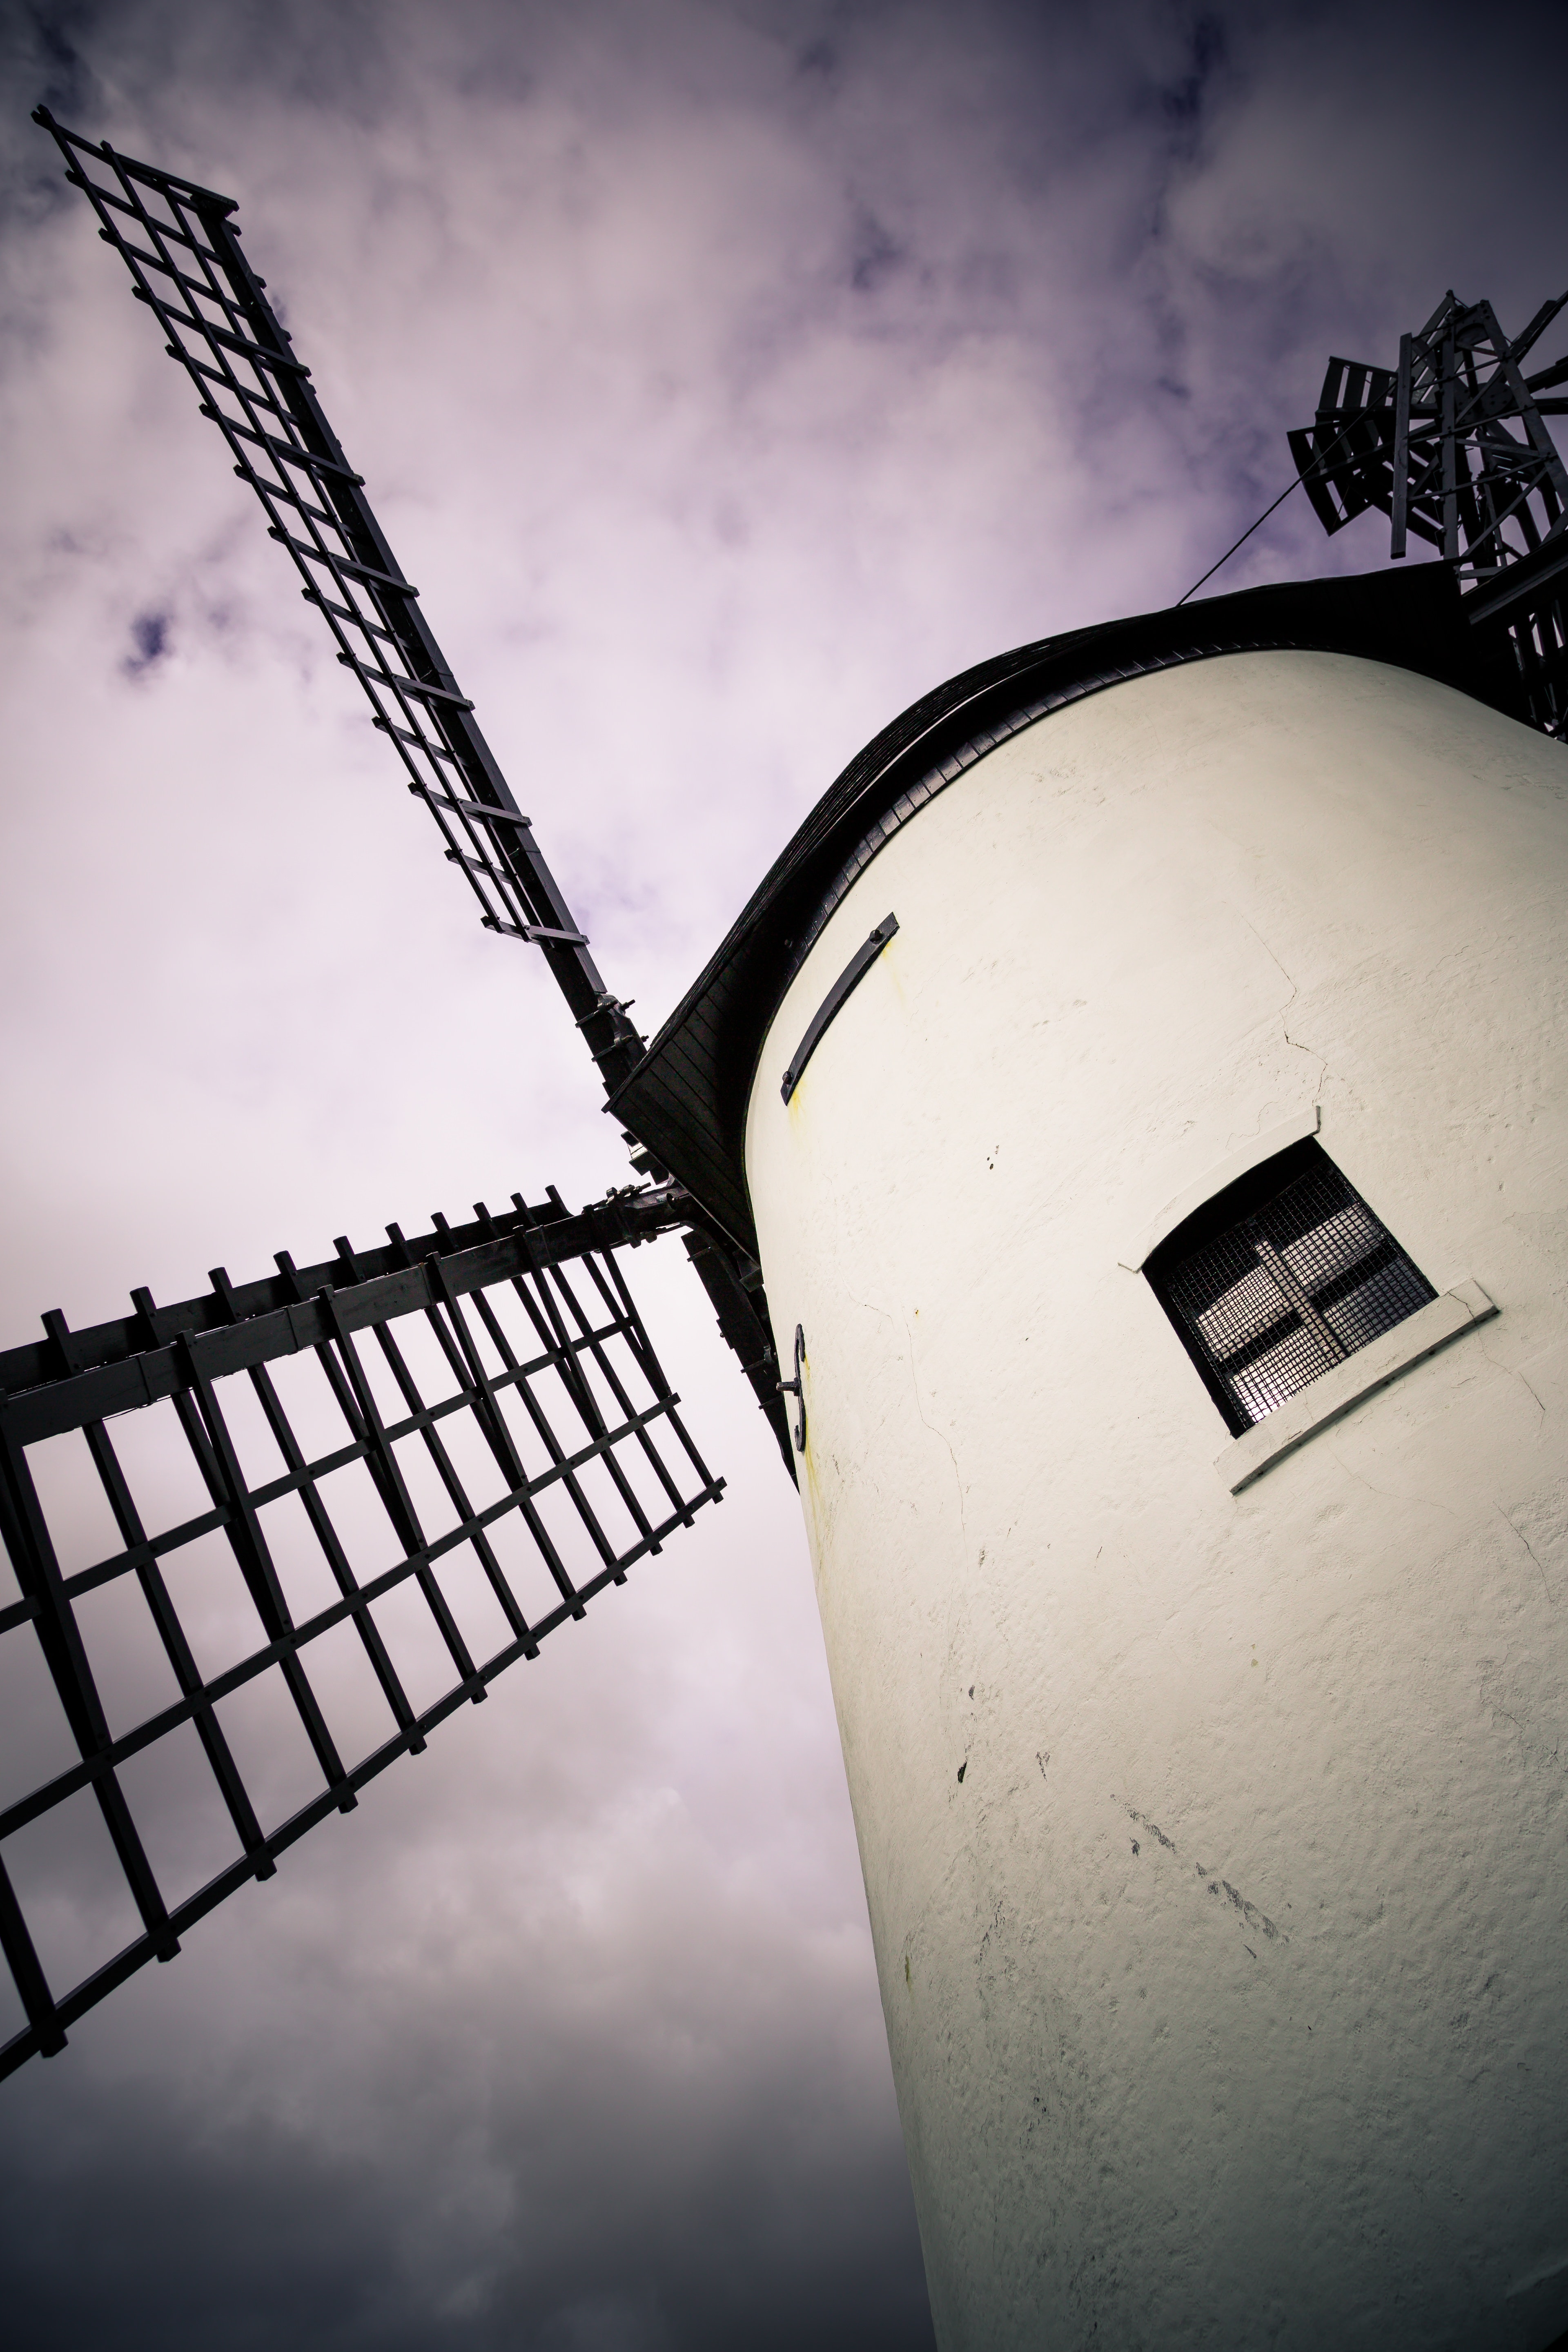
white, black, sky, architecture, black and white, monochrome, cloud, line, photography, monochrome photography, Colorfulness, stock photography, building, windmill, stairs, style